National Security League

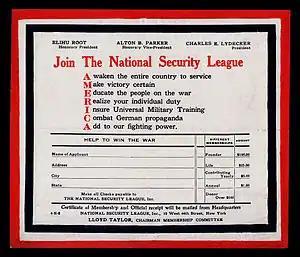
Membership application of the NSL, c. 1918, touting the organization's agenda of patriotic education and support for universal military training.

The NSL drew members and supporters from a wide range of the political spectrum, and its policies changed dramatically over time. Progressives, Democrats, and Republicans all supported the organization in its early years.